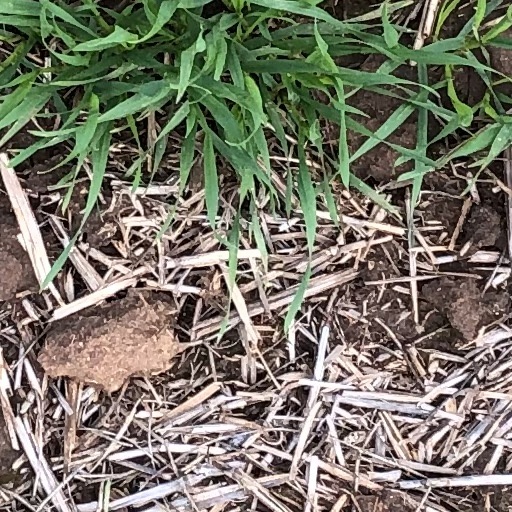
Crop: wheat